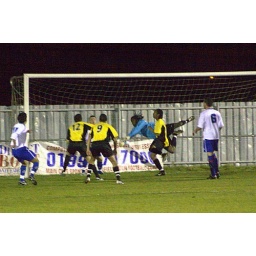
Enfield Town keeper Ashley Harris (blue shirt) dives to his right to deflect the ball over the bar